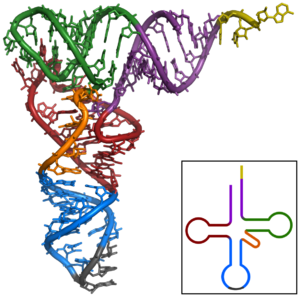
TRNA
Figur 2. Den tredimensionelle struktur af et tRNA-molekyle
tRNA står for transfer-RNA og findes i cytoplasma hos eukaryoter og protoplasma hos prokaryoter. Der findes én tRNA for hver aminosyre, og under den naturlige proteinsyntese i ribosomerne bliver hver tRNA koblet til en aktiveret form af aminosyre. tRNA udgør en undergruppe i gruppen af ikke-kodende RNA.